Dominant seventh sharp ninth chord

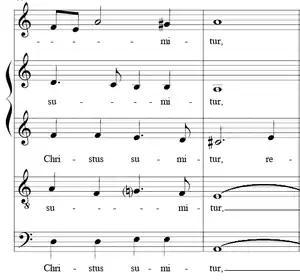
Excerpt from "O sacrum convivium" by Thomas Tallis. (Incidentally, the editor has helpfully put a courtesy accidental on the tenor's G natural. See also musica ficta.)

The English cadence is a distinctive contrapuntal pattern particular to the authentic or perfect cadence described as archaic or old-fashioned sounding. This pattern was primarily used by English composers of the High Renaissance and Restoration periods. The hallmark of this device is the dissonant augmented octave (compound augmented unison) produced by a false relation between the split seventh scale degree.